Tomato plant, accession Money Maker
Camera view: tilt-top (135 deg); turntable rotation: 270 degrees
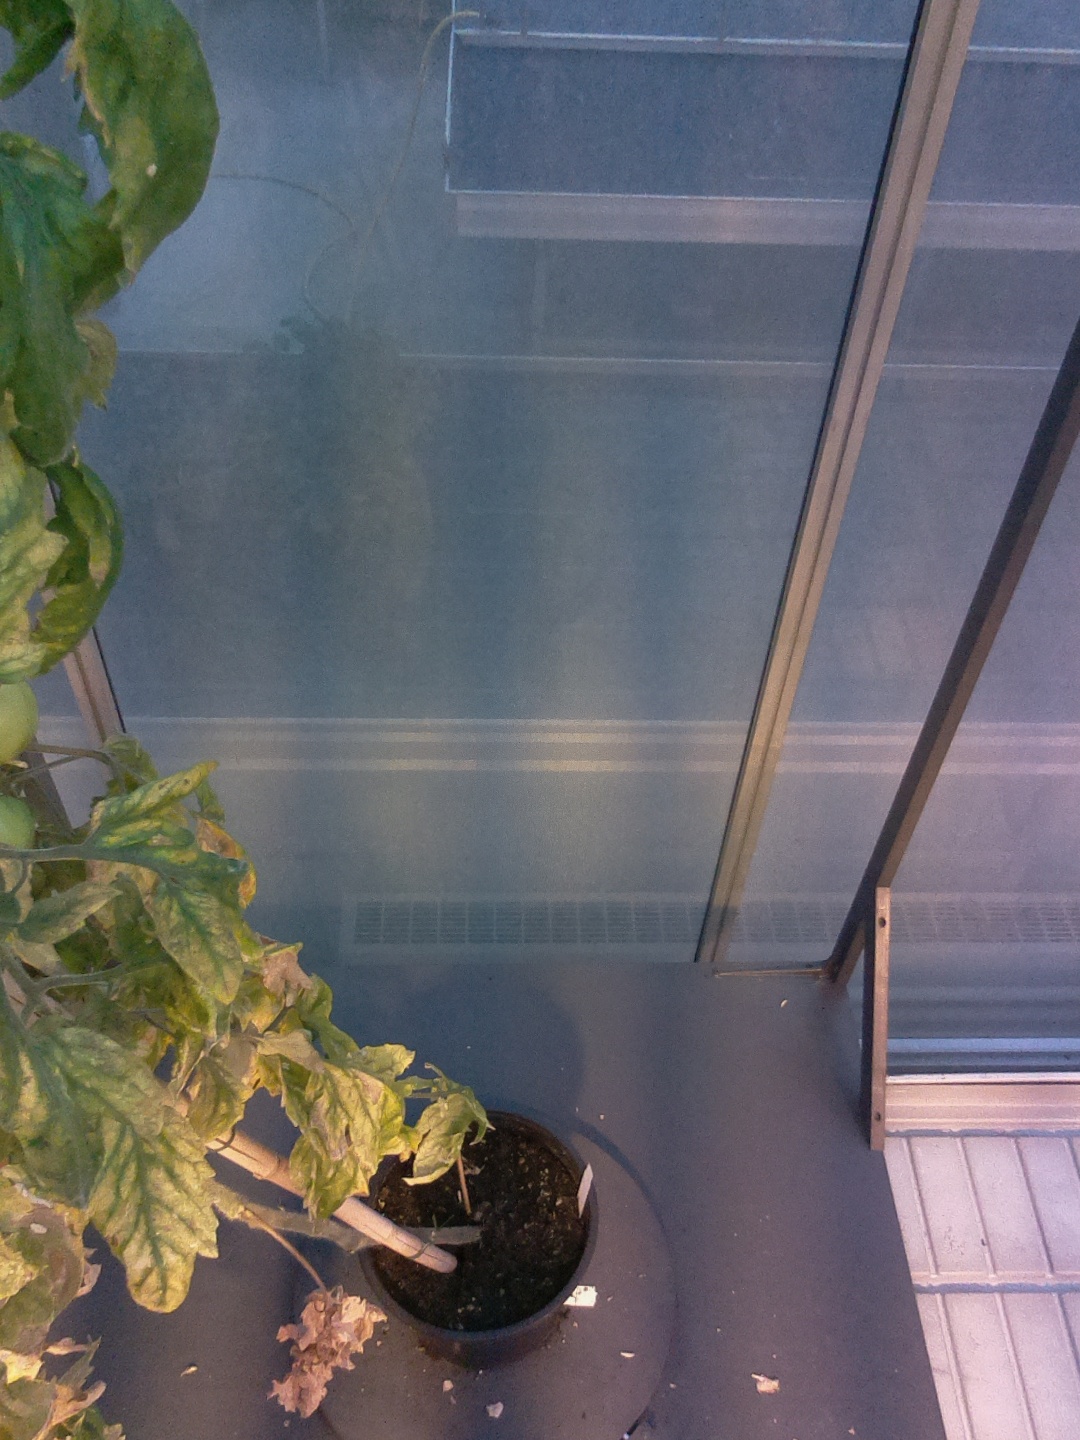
BBCH growth stage 84: 40%-50% of fruits show typical fully ripe color